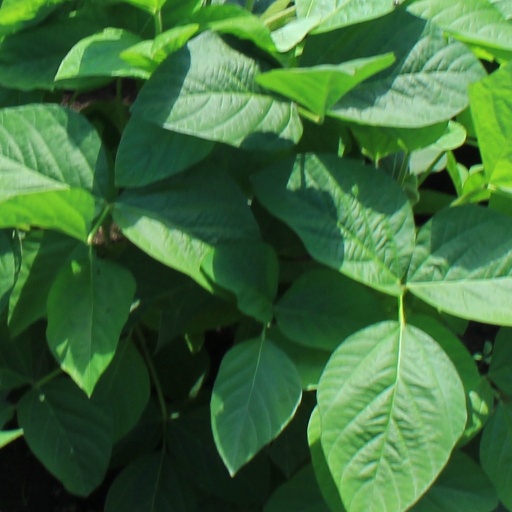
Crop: soybean